Sash

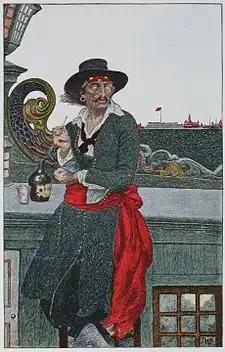
A depiction of Captain Kidd, showing a red sash around his waist

A sash is a large and usually colorful ribbon or band of material worn around the human body, either draping from one shoulder to the opposing hip and back up, or else encircling the waist. The sash around the waist may be worn in daily attire, but the sash from shoulder to hip is worn on ceremonial occasions only. Ceremonial sashes are also found in a V-shaped format, draping straight from both shoulders down, intersecting and forming an angle over the chest or abdomen.